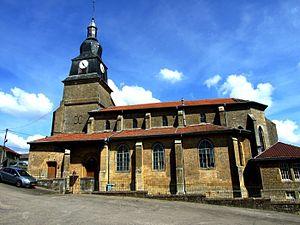
Église Saint-Maurice d'Arrancy-sur-Crusne (Inscrit) This building is indexed in the Base Mérimée, a database of architectural heritage maintained by the French Ministry of Culture,
Arrancy-sur-Crusne ou Arrancy-sur-Crusnes selon les sources, est une commune française située dans le département de la Meuse, en région Grand Est.